Battle of Fort Dearborn

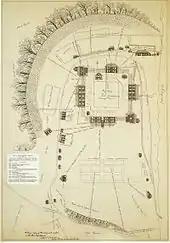
Plan of Fort Dearborn drawn by John Whistler in 1808

Fort Dearborn was constructed by United States troops under the command of Captain John Whistler in 1803. It was located on the south bank of the main stem of the Chicago River in what is now the Loop community area of downtown Chicago. At the time, the area was seen as wilderness. In the view of a later commander, Heald, it was "so remote from the civilized part of the world." The fort was named in honor of Henry Dearborn, then United States Secretary of War. It had been commissioned after the Northwest Indian War of 1785–1795 and the signing of the Treaty of Greenville at Fort Greenville (now Greenville, Ohio) on August 3, 1795. As part of the terms of the treaty, a coalition of Native Americans and frontiersmen, known as the Western Confederacy, turned over to the United States large parts of modern-day Ohio and various other parcels of land, including centered on the mouth of the Chicago River.